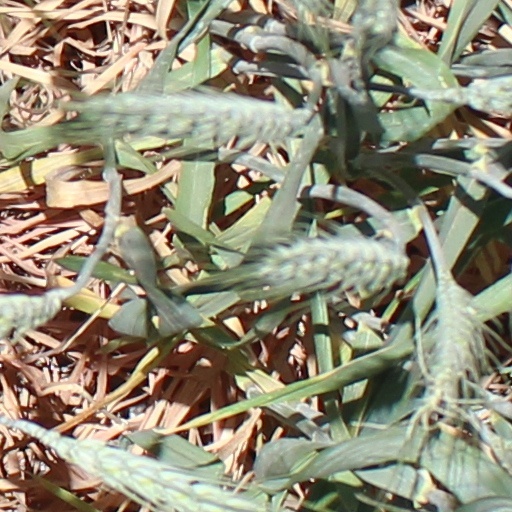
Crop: wheat